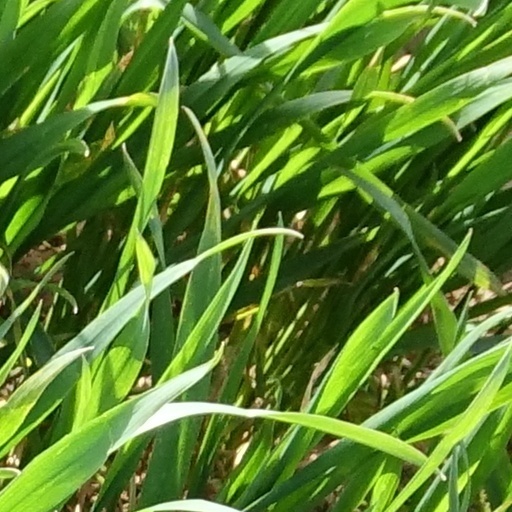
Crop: wheat